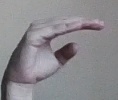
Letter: jeem